Canard, Nova Scotia

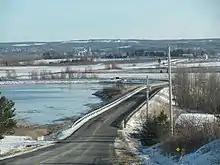
Wellington Dyke and Wellington Dyke Road, looking from Canada towards Starr's Point

Canard was an important Acadian village known as Rivière-aux-Canards whose population settled on both sides of the river beginning in the late 1600s and totaled 750 people by 1750. The Acadian settlement included extensive dyked farm lands along the river, several mills, its own parish. The Acadian settlement was destroyed in the 1755 Bay of Fundy Campaign of the Expulsion of the Acadians. A severe storm in November 1759 broke the Acadian dykes and flooded the unoccupied farmlands.